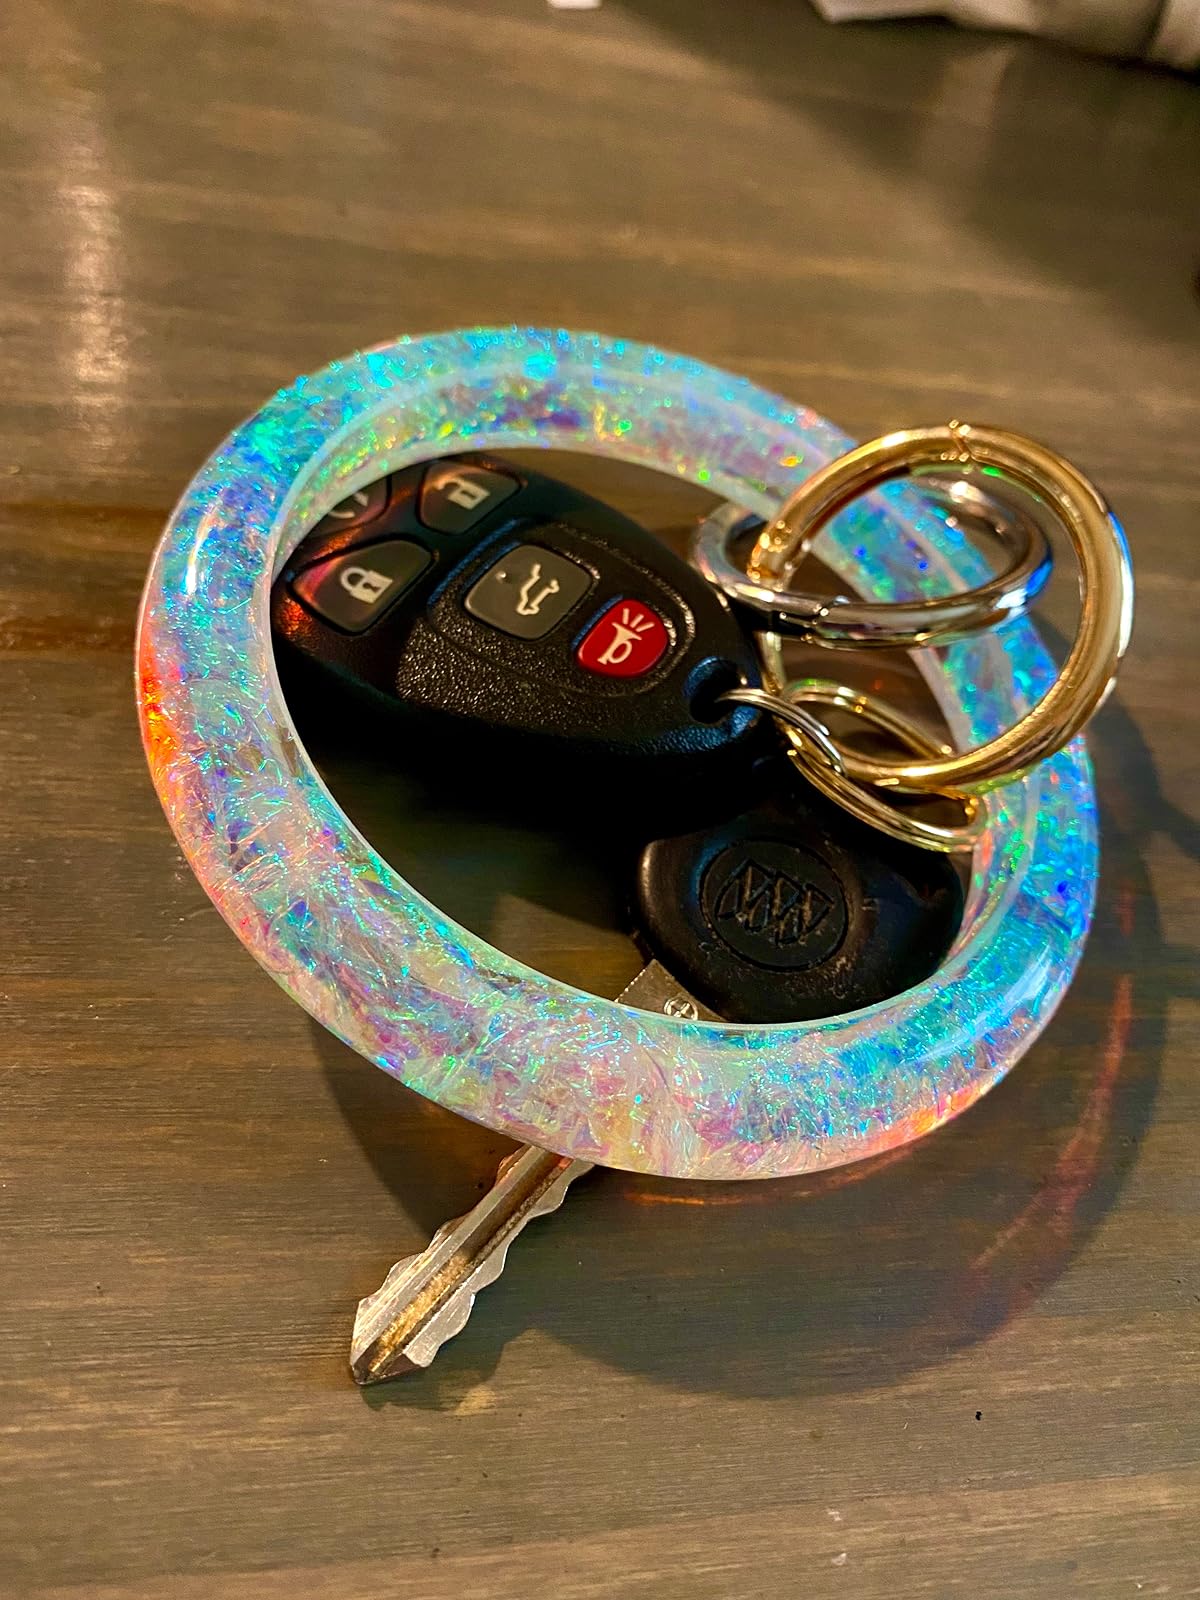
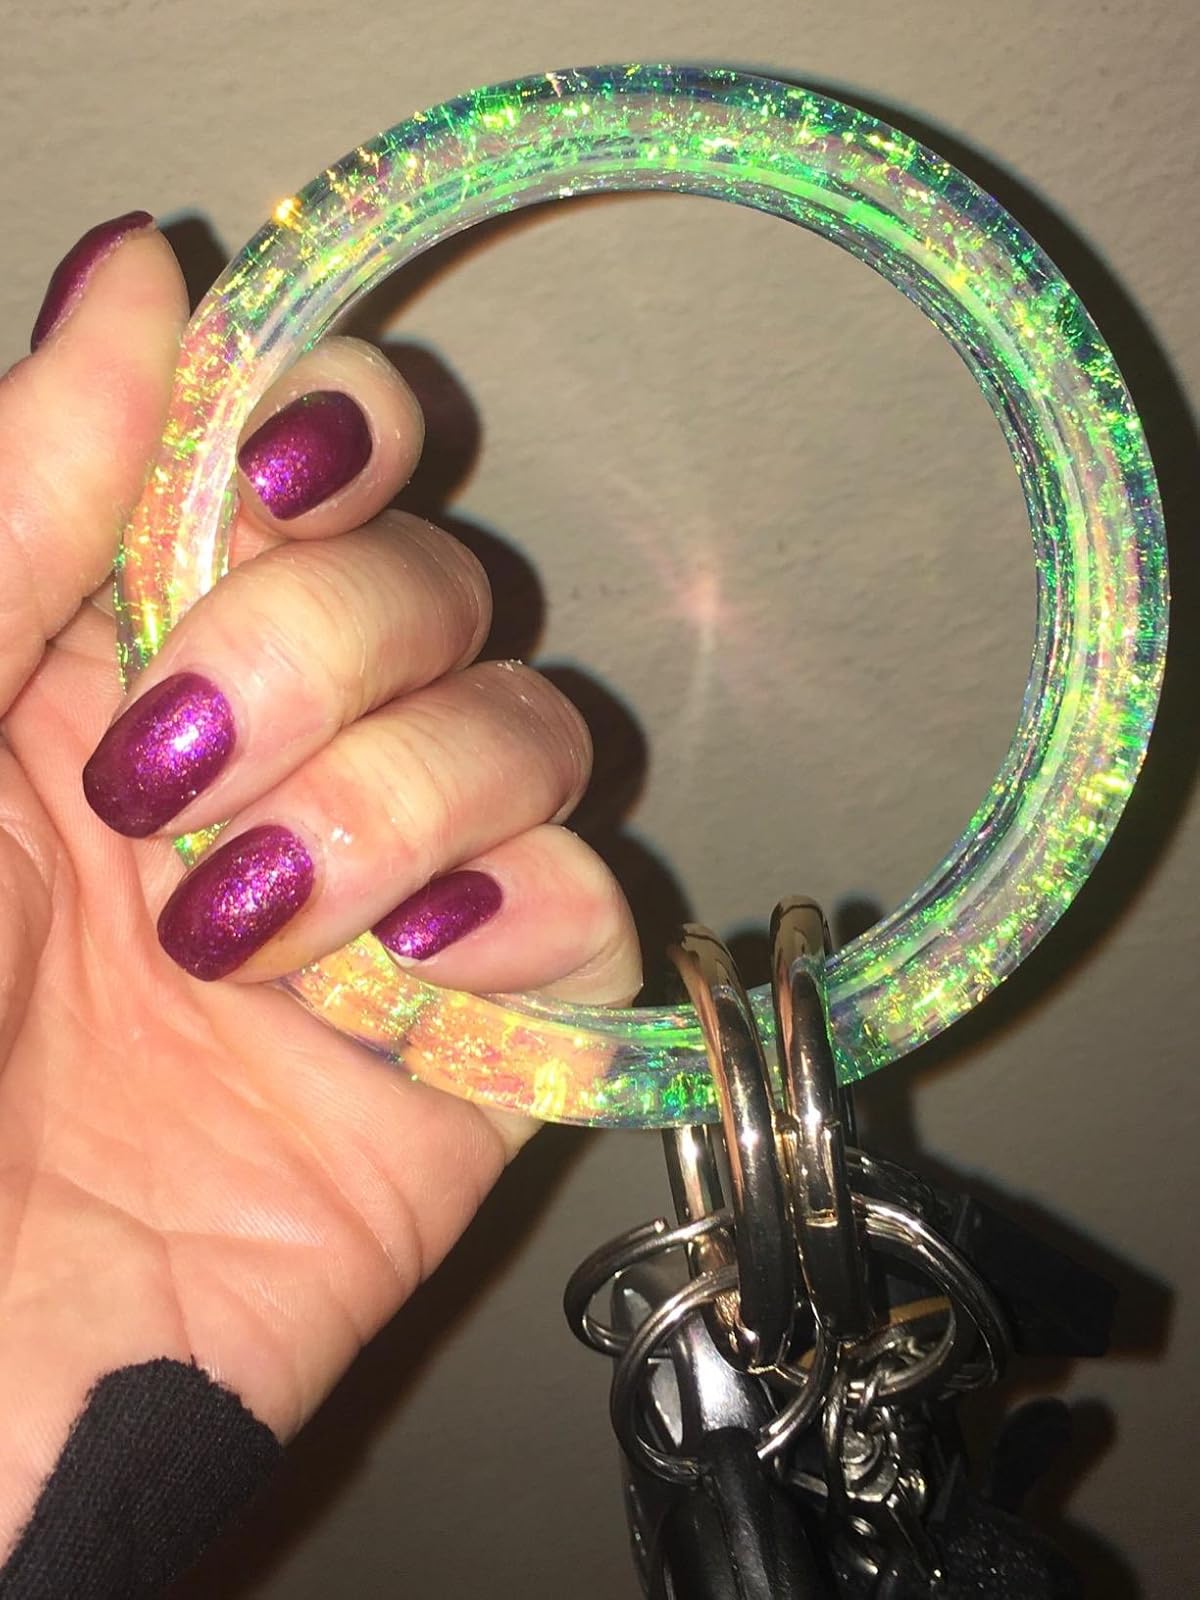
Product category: accessories_keychain
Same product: yes